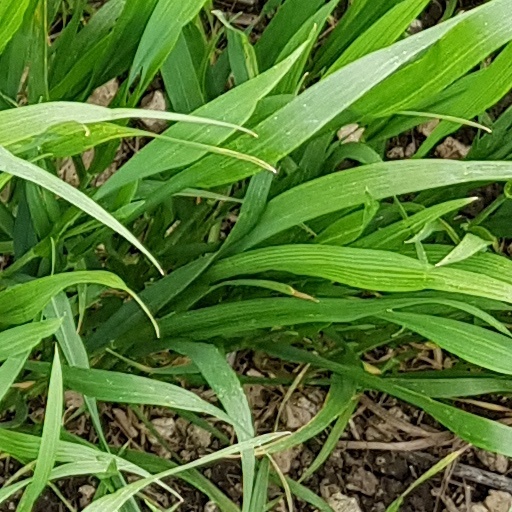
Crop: wheat